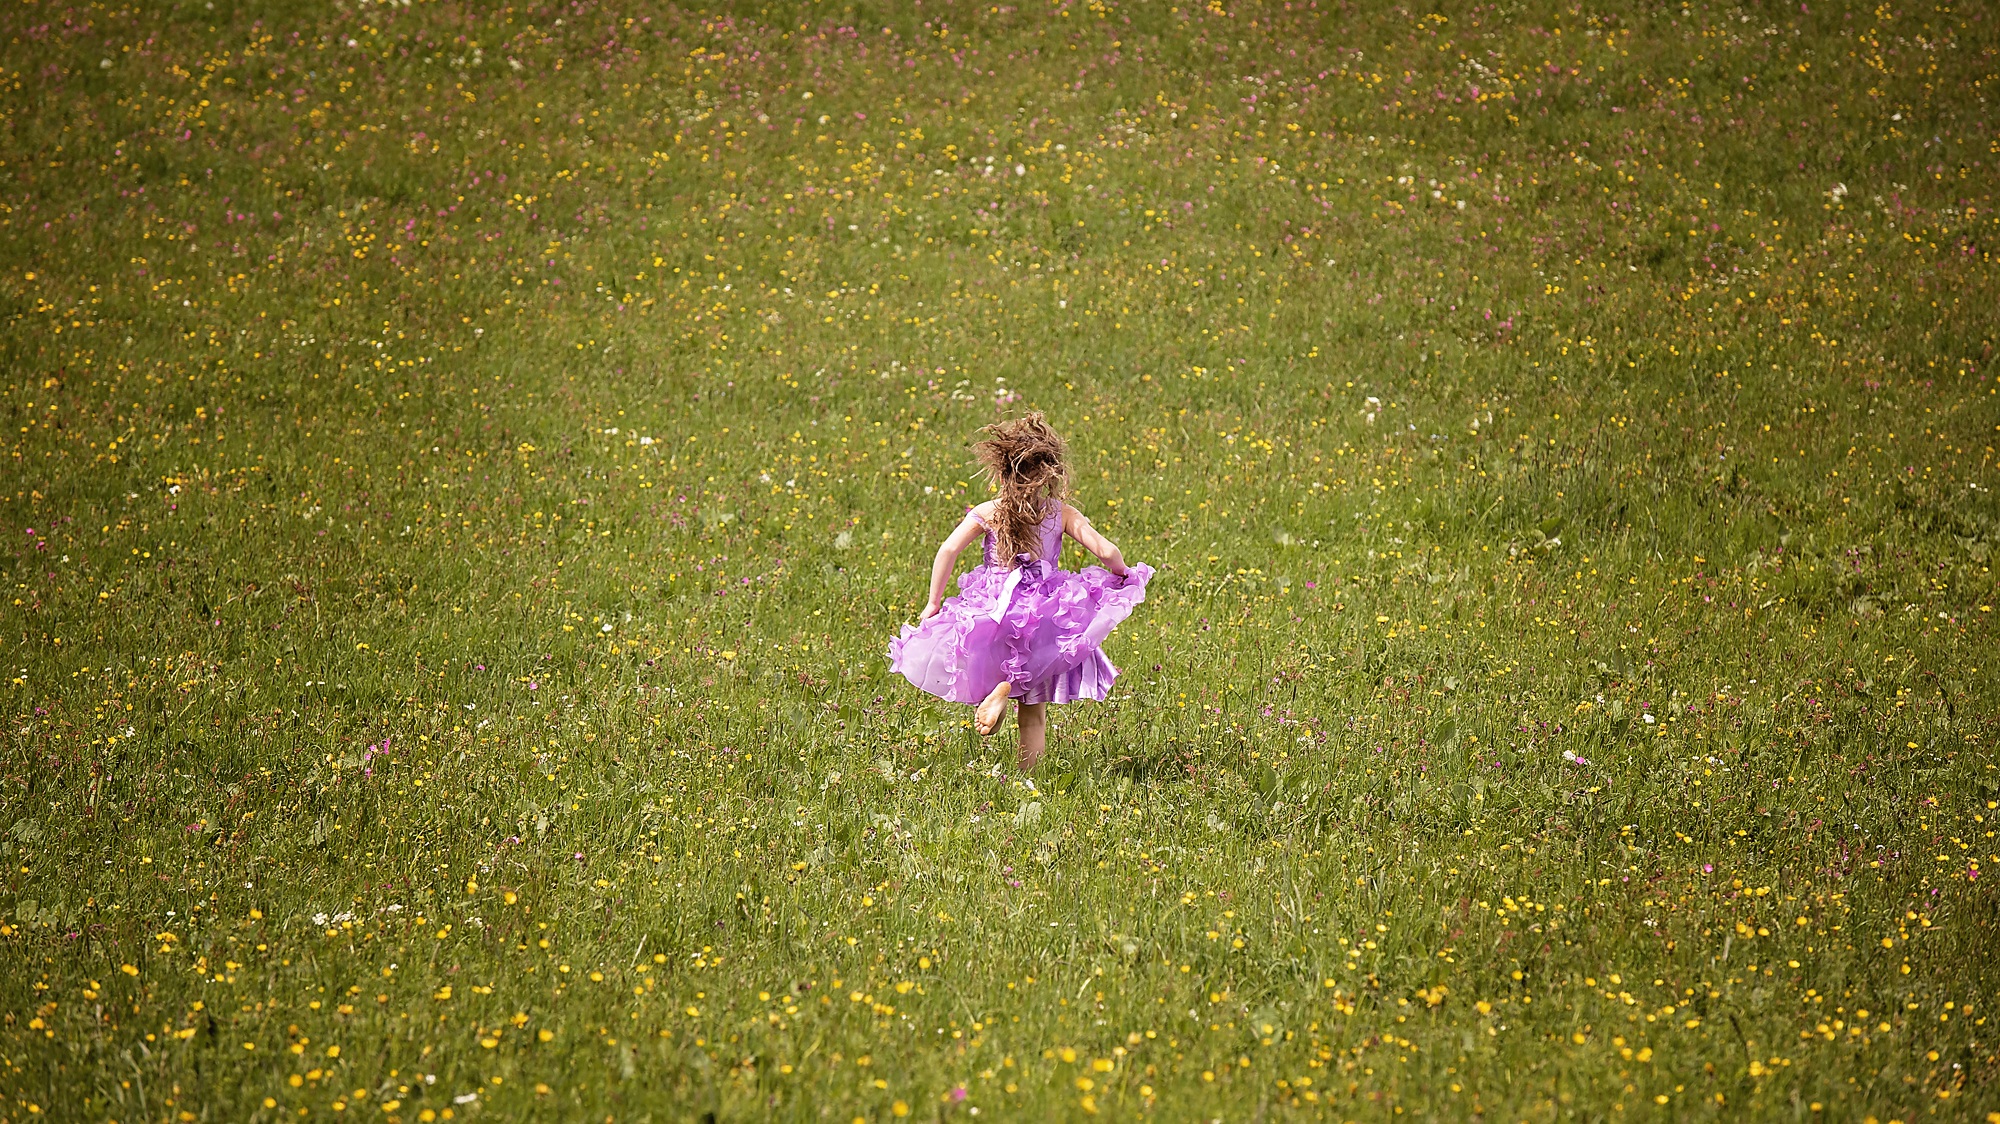
nature, grass, person, plant, girl, field, lawn, meadow, sunlight, morning, leaf, flower, green, autumn, child, human, long hair, barefoot, dress, blond, out, flower meadow